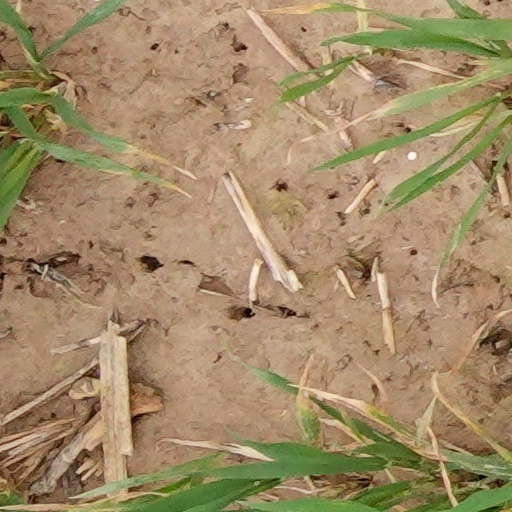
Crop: wheat